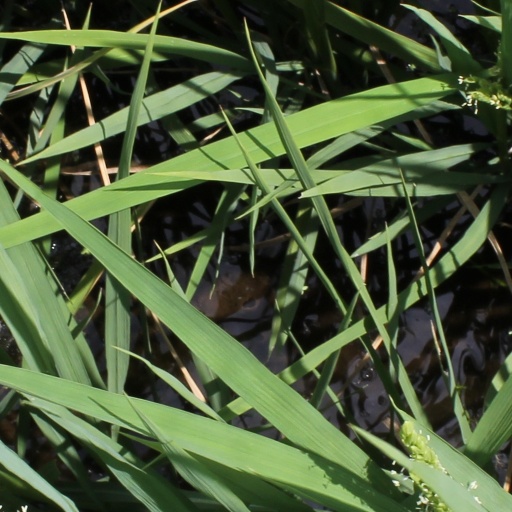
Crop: rice